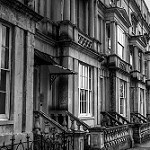
Label: B & W